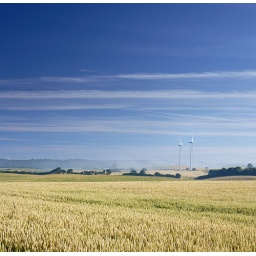
Two wind power plants standing alone in the misty landscape. In the foreground a plain weat field.